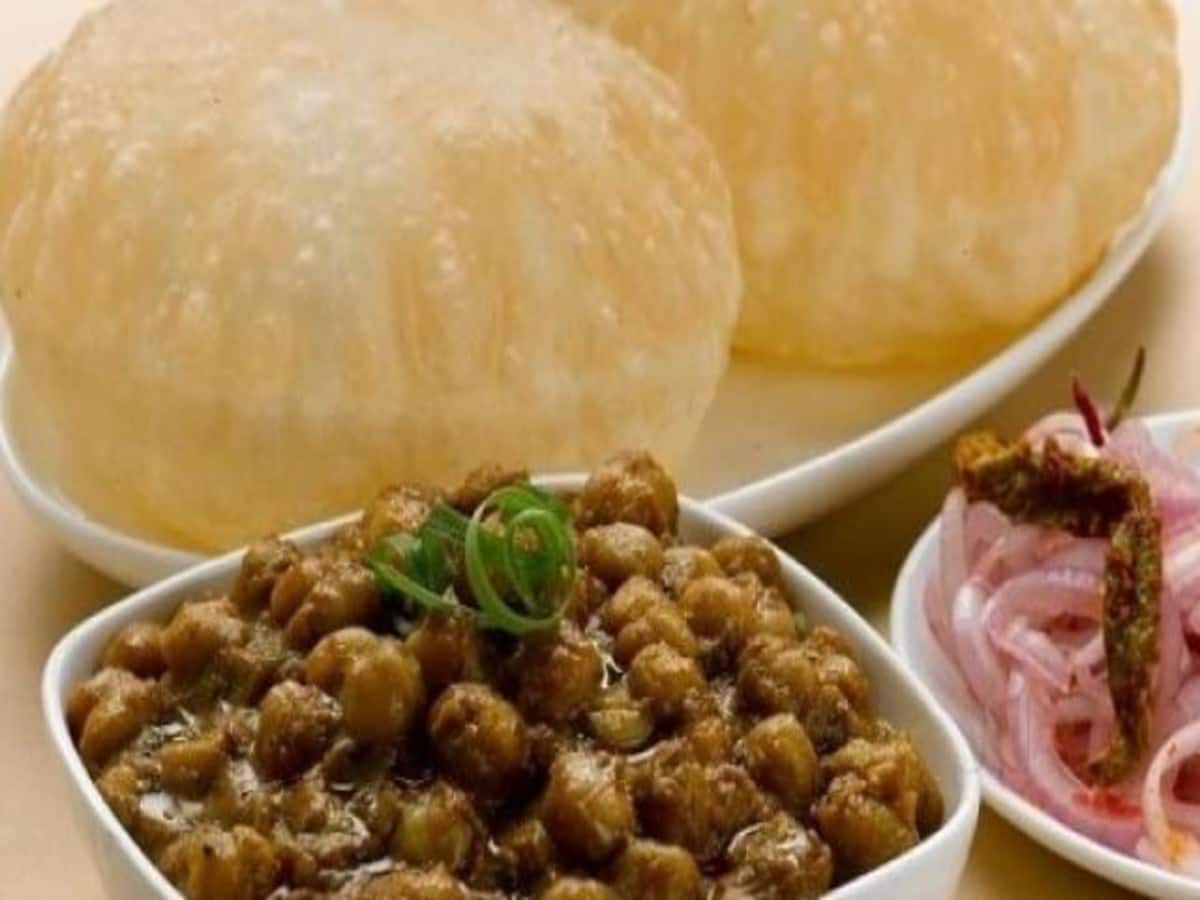
Dish: chole_bhature